Guangzhou–Shenzhen railway

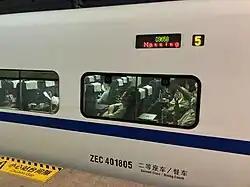
Train serving Xiamen (North) - Guangzhou - Nanning (East) service in year 2023. It's CRH2A EMU serving train number D3655/D3658 from Nanning (East) station...

Temporally added trips for the Guangzhou-Dongguan-Shenzhen service may be numbered with prefix "Z", "C" or "D", using Shenzhen East railway station